Biała Podlaska Voivodeship

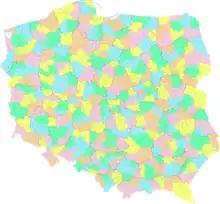
The district offices and gminas (municipalities) of Poland in 1998, including the Biała Podlaska Voivodeship.

In 1997, the voivodeship was divided into 40 gminas (municipalities), including four urban municipalities, two urban-rural municipalities, and 34 rural municipalities. It had six cities that functioned as separate municipalities.